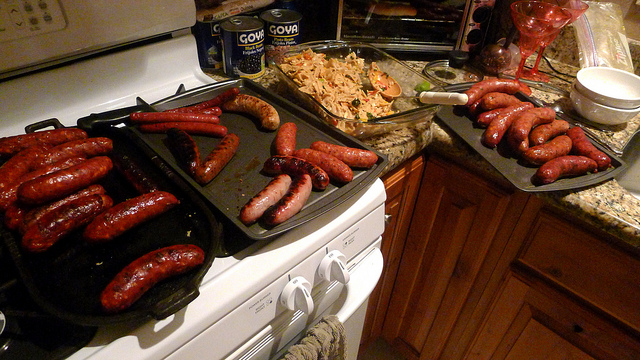
user: Given an image and a question. Answer the question in a short answer. Question: How do you cook this meat? Short Answer:
assistant: grill